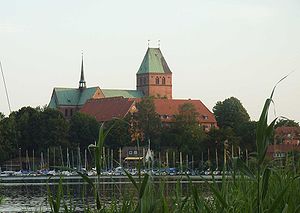
Bispedømmet Ratzeburg / Historie
Katedralen i Ratzeburg.
Bispedømmet Ratzeburg blev stiftet i 1154 af Henrik Løve og opnåede i 1236 rigsumiddelbarhed. I 1648 blev bispedømmet ophævet og overdraget som arveligt fyrstendømme til hertug Adolf Frederik 1. af Mecklenburg-Schwerin som erstatning for afståelsen af Wismar.